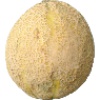
Label: Cantaloupe 2